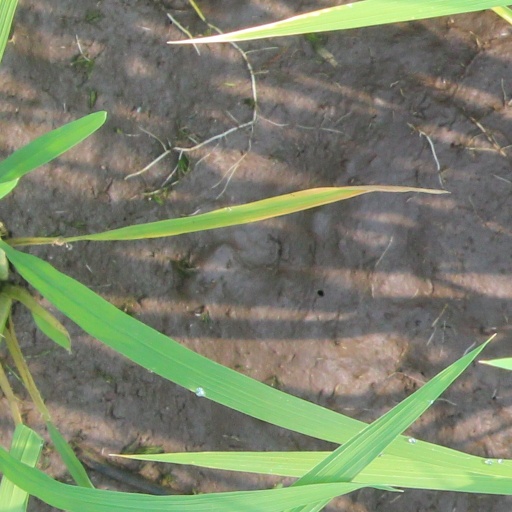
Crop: rice